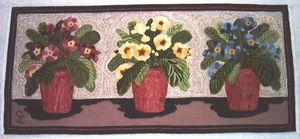
Un tapis houqué, aussi appelé tapis crocheté ou tapis hooké, probablement de l'anglais hooked rug, est une forme d'artisanat nord-américain.